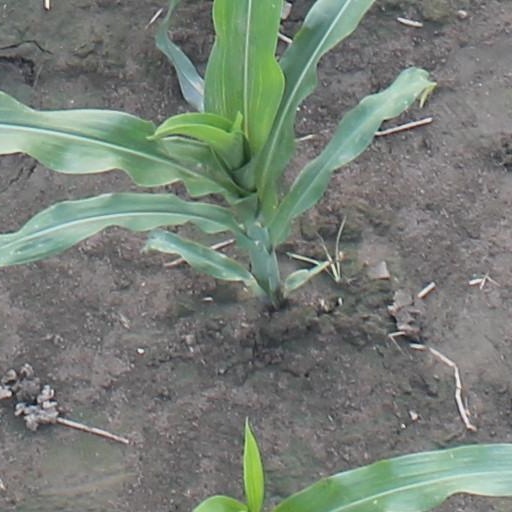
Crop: maize; corn